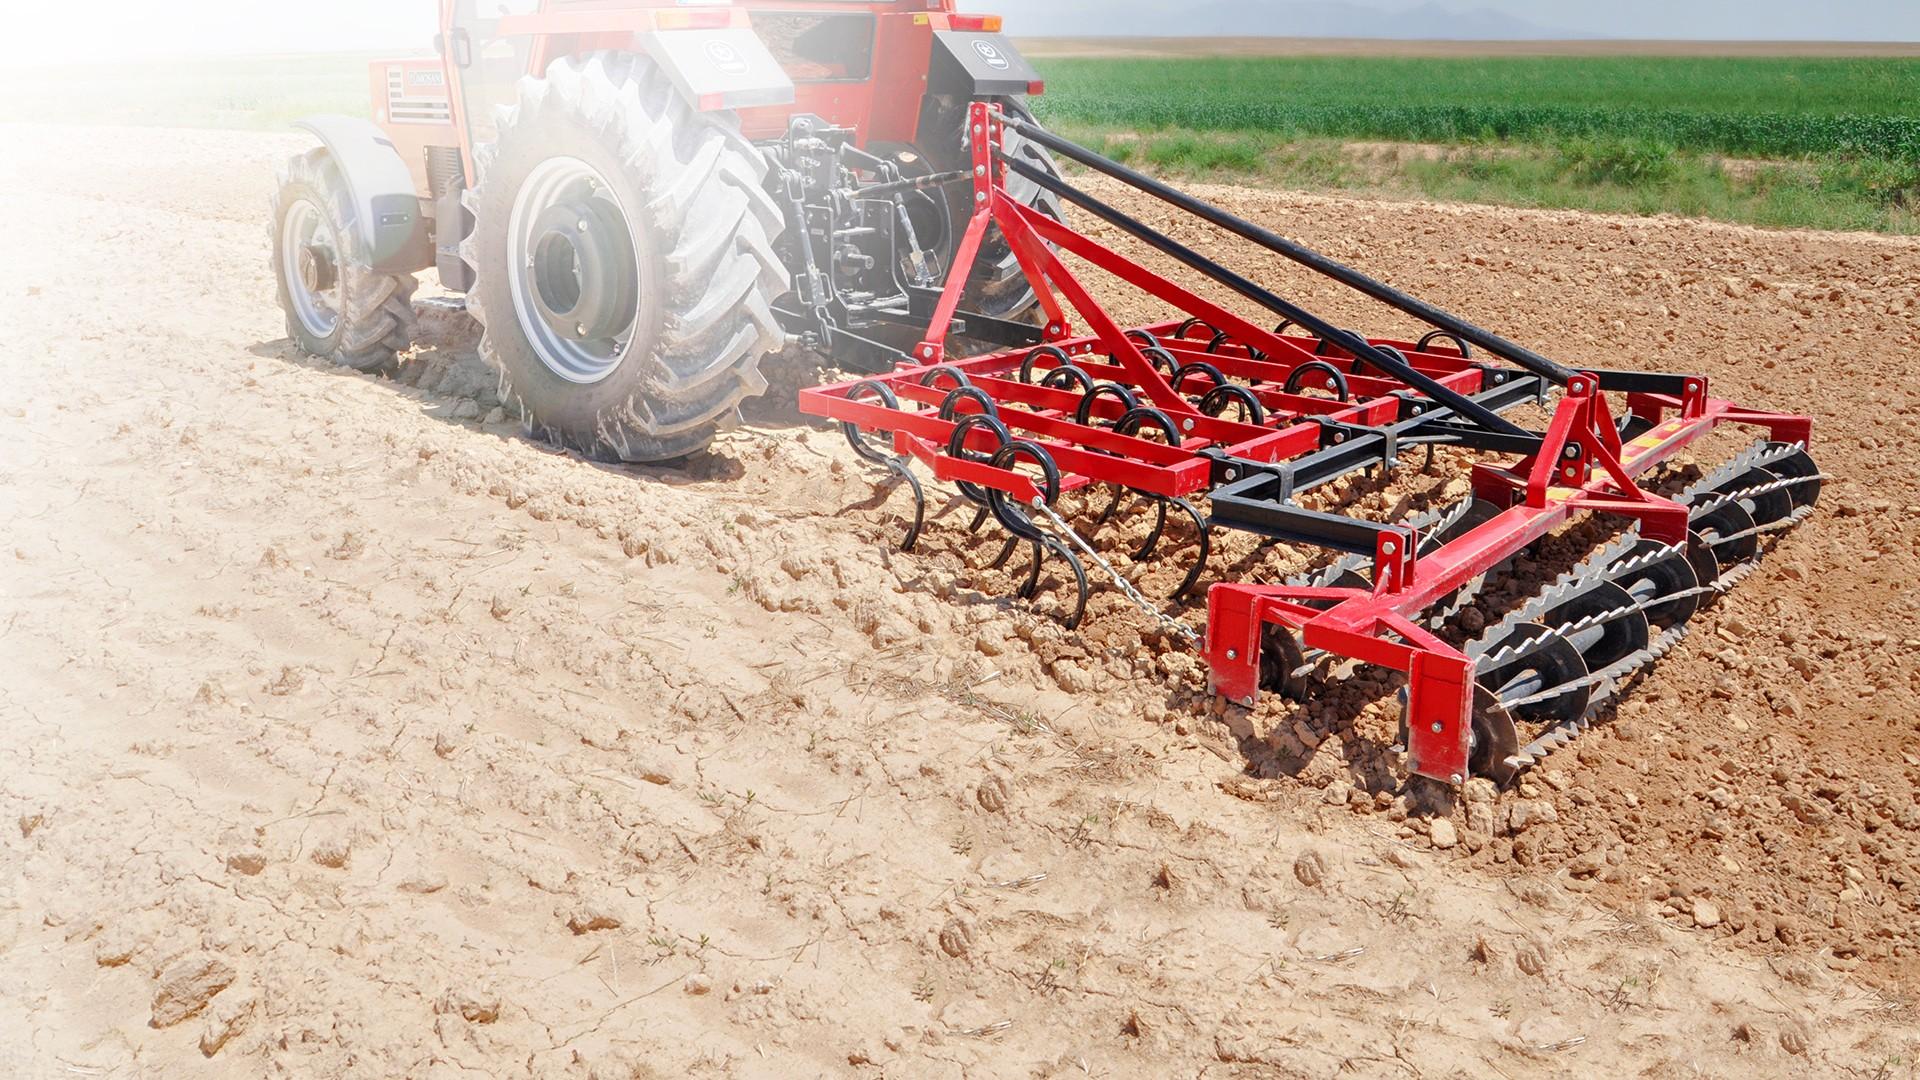
Trekta kubwa linaendesha kazi ya kulima shambani kwa nguvu kubwa na kwa ufanisi, likichakata udongo na kuandaa mashamba kwa ajili ya kupanda mazao mbalimbali, mashine ni muhimu sana katika kilimo cha kisasa kwani husaidia kupunguza kazi ngumu za mikono, na kuongeza uzalishaji kwa kutumia teknolojia ya kisasa katika mashamba makubwa.